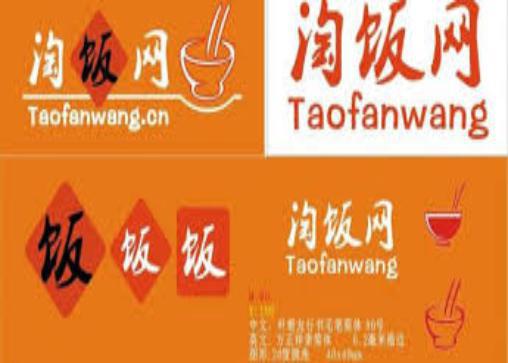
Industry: Others